Ahmed Baba Institute

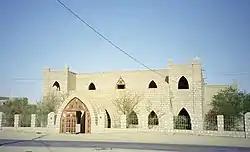
The old building of the Ahmed Baba Institute of Higher Learning and Islamic Research

The Ahmed Baba Institute, officially the Ahmed Baba Institute of Higher Learning and Islamic Research, is a library and research centre in Timbuktu. The centre was founded in 1973, with financing primarily from Kuwait. It was named after 17th-century Timbuktu scholar Ahmad Baba al Massufi.